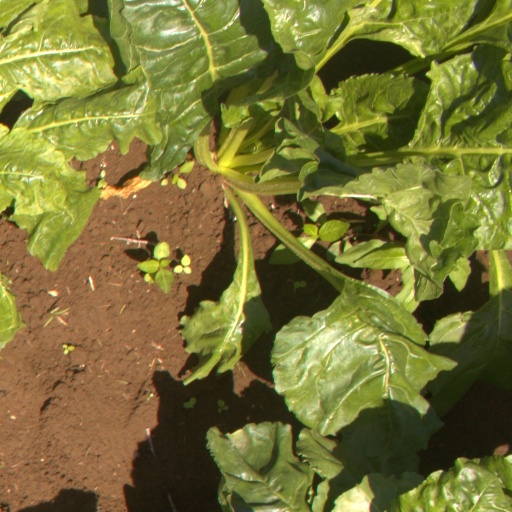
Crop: sugar beet